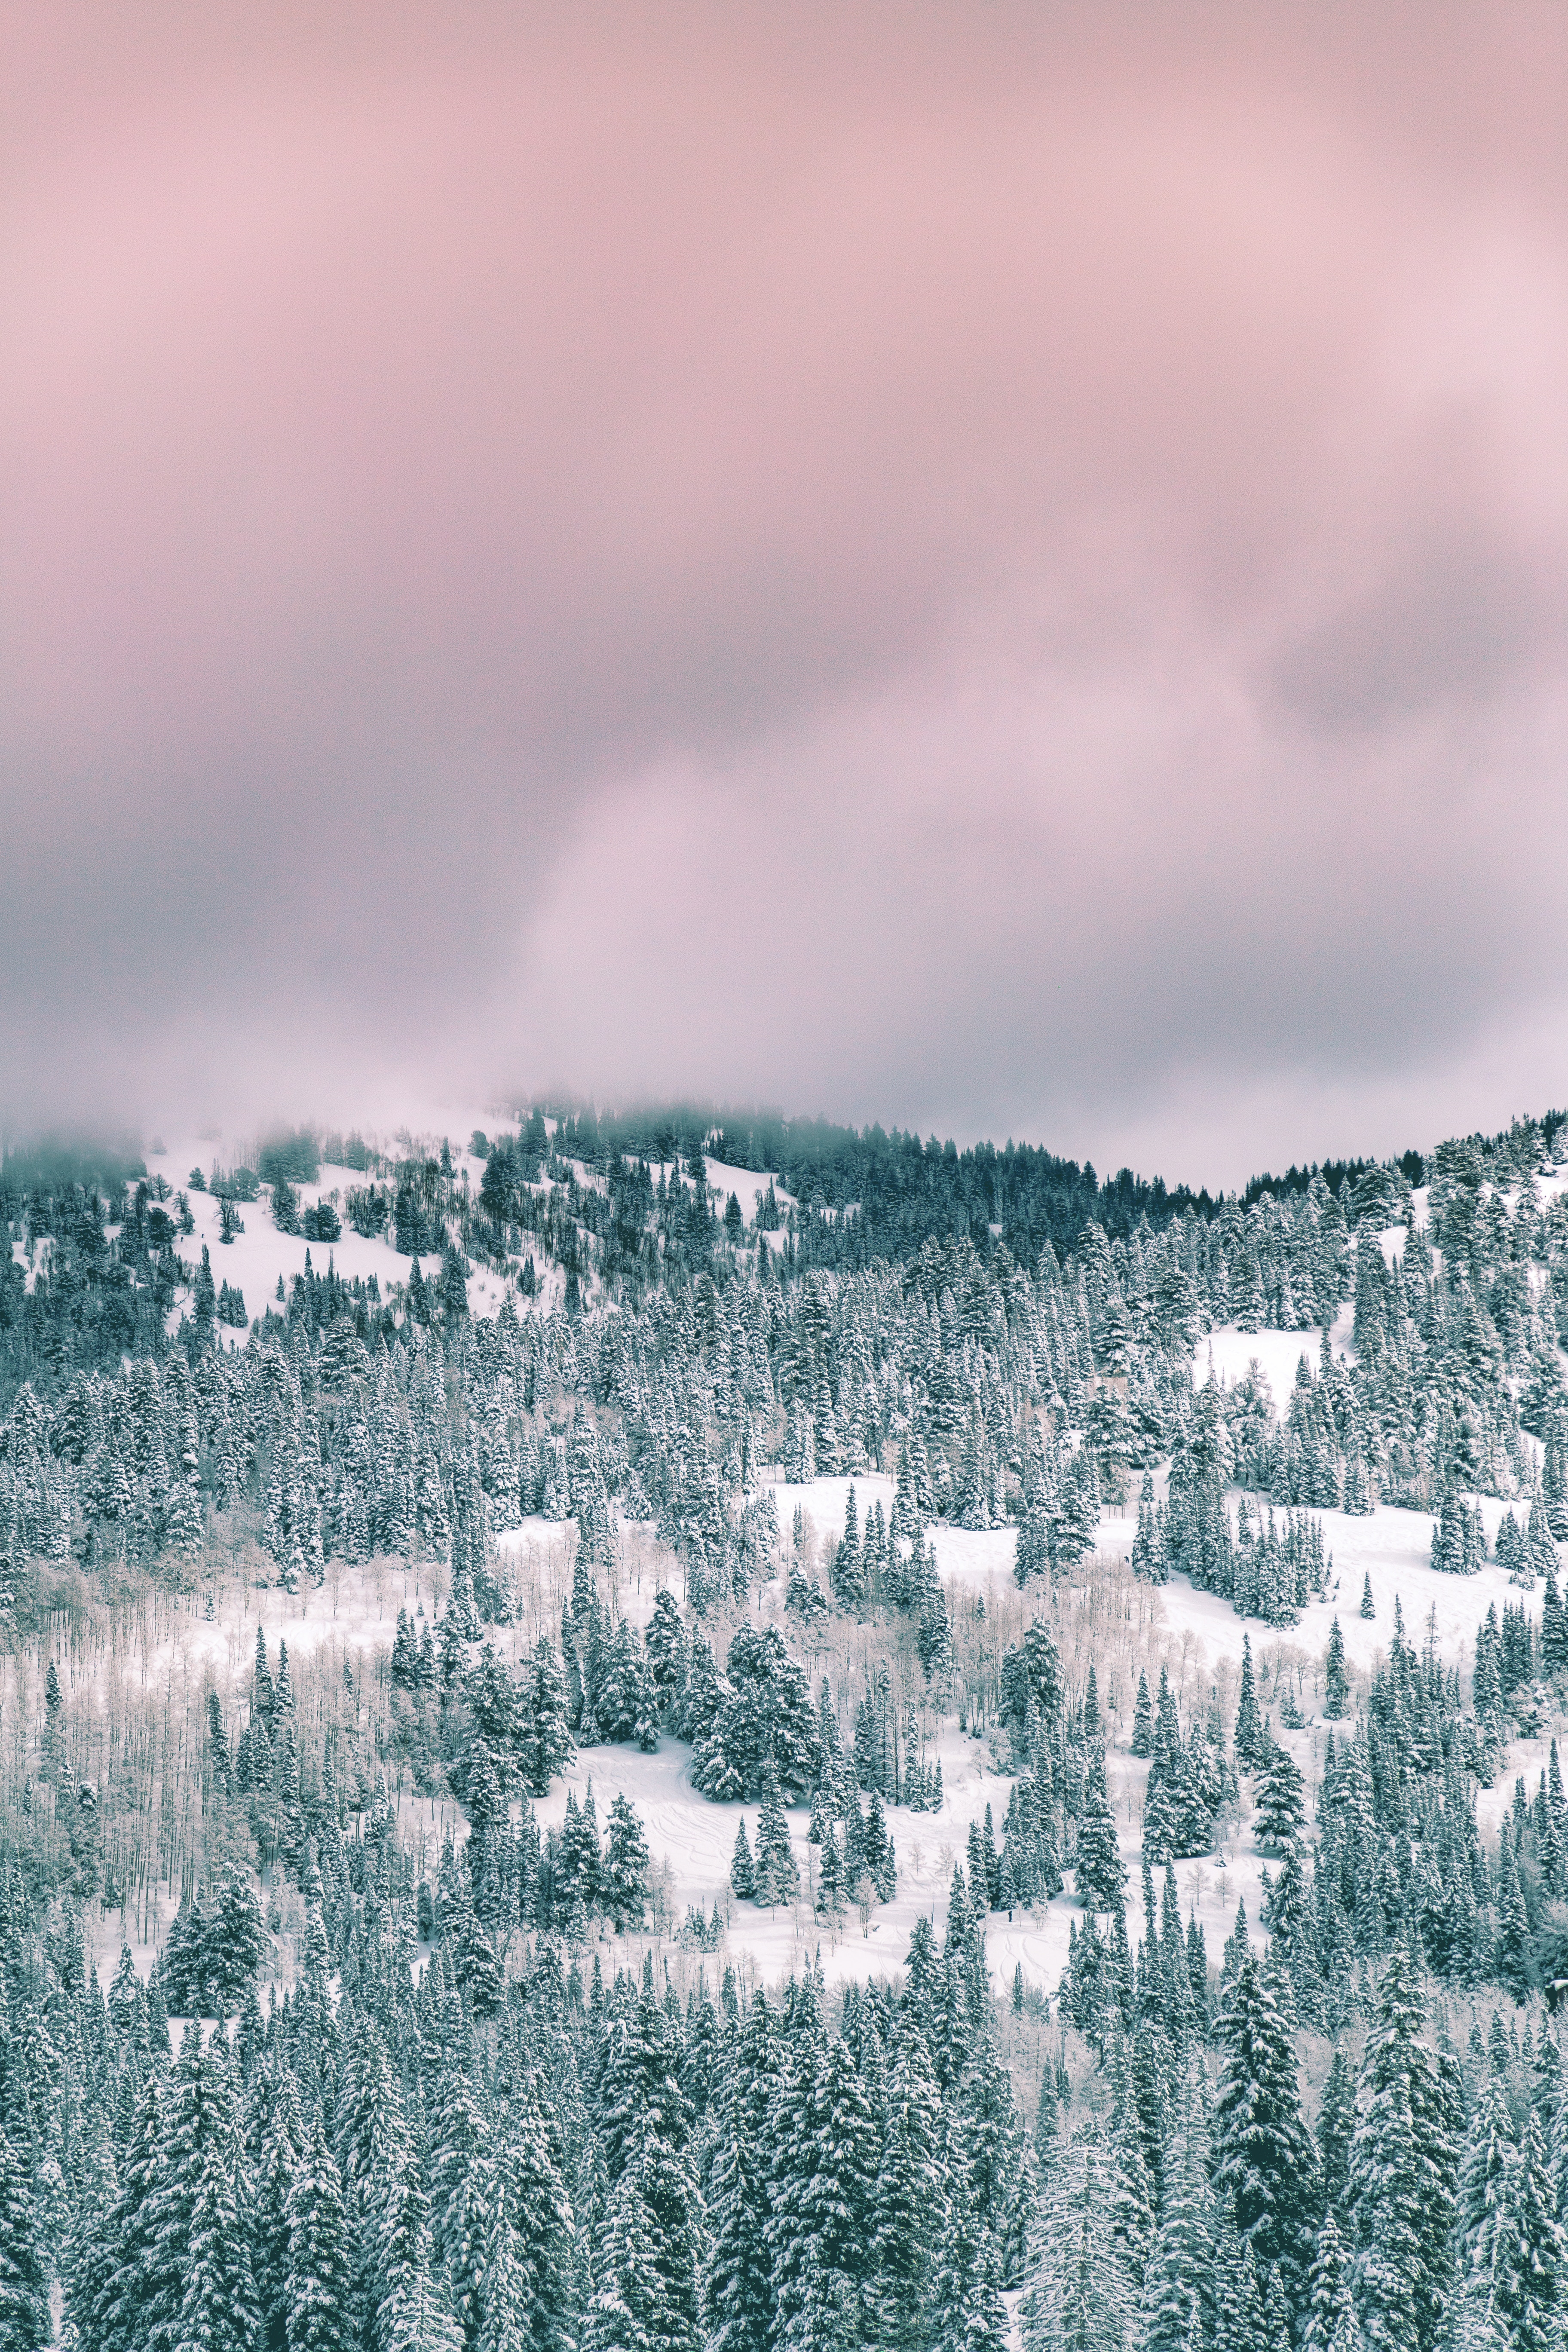
nature, horizon, mountain, snow, winter, cloud, sky, sunlight, morning, wind, frost, ice, weather, season, freezing, atmospheric phenomenon, atmosphere of earth, mountainous landforms